Foreign policy of Vladimir Putin

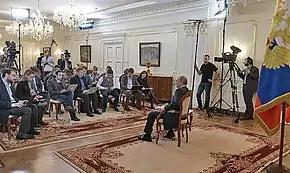
Vladimir Putin speaks to the press on March 4 about the annexation of Crimea

In April 2008, Putin visited Libya where he met the leader Muammar Gaddafi, the country welcomed the idea of creating an OPEC-like group of gas-exporting countries, Putin became first Russian President who visited Libya, he remarked the visit as "We are satisfied about the way in which we resolved this problem. I am absolutely convinced that the solution we have found will help the Russian and Libyan economies."